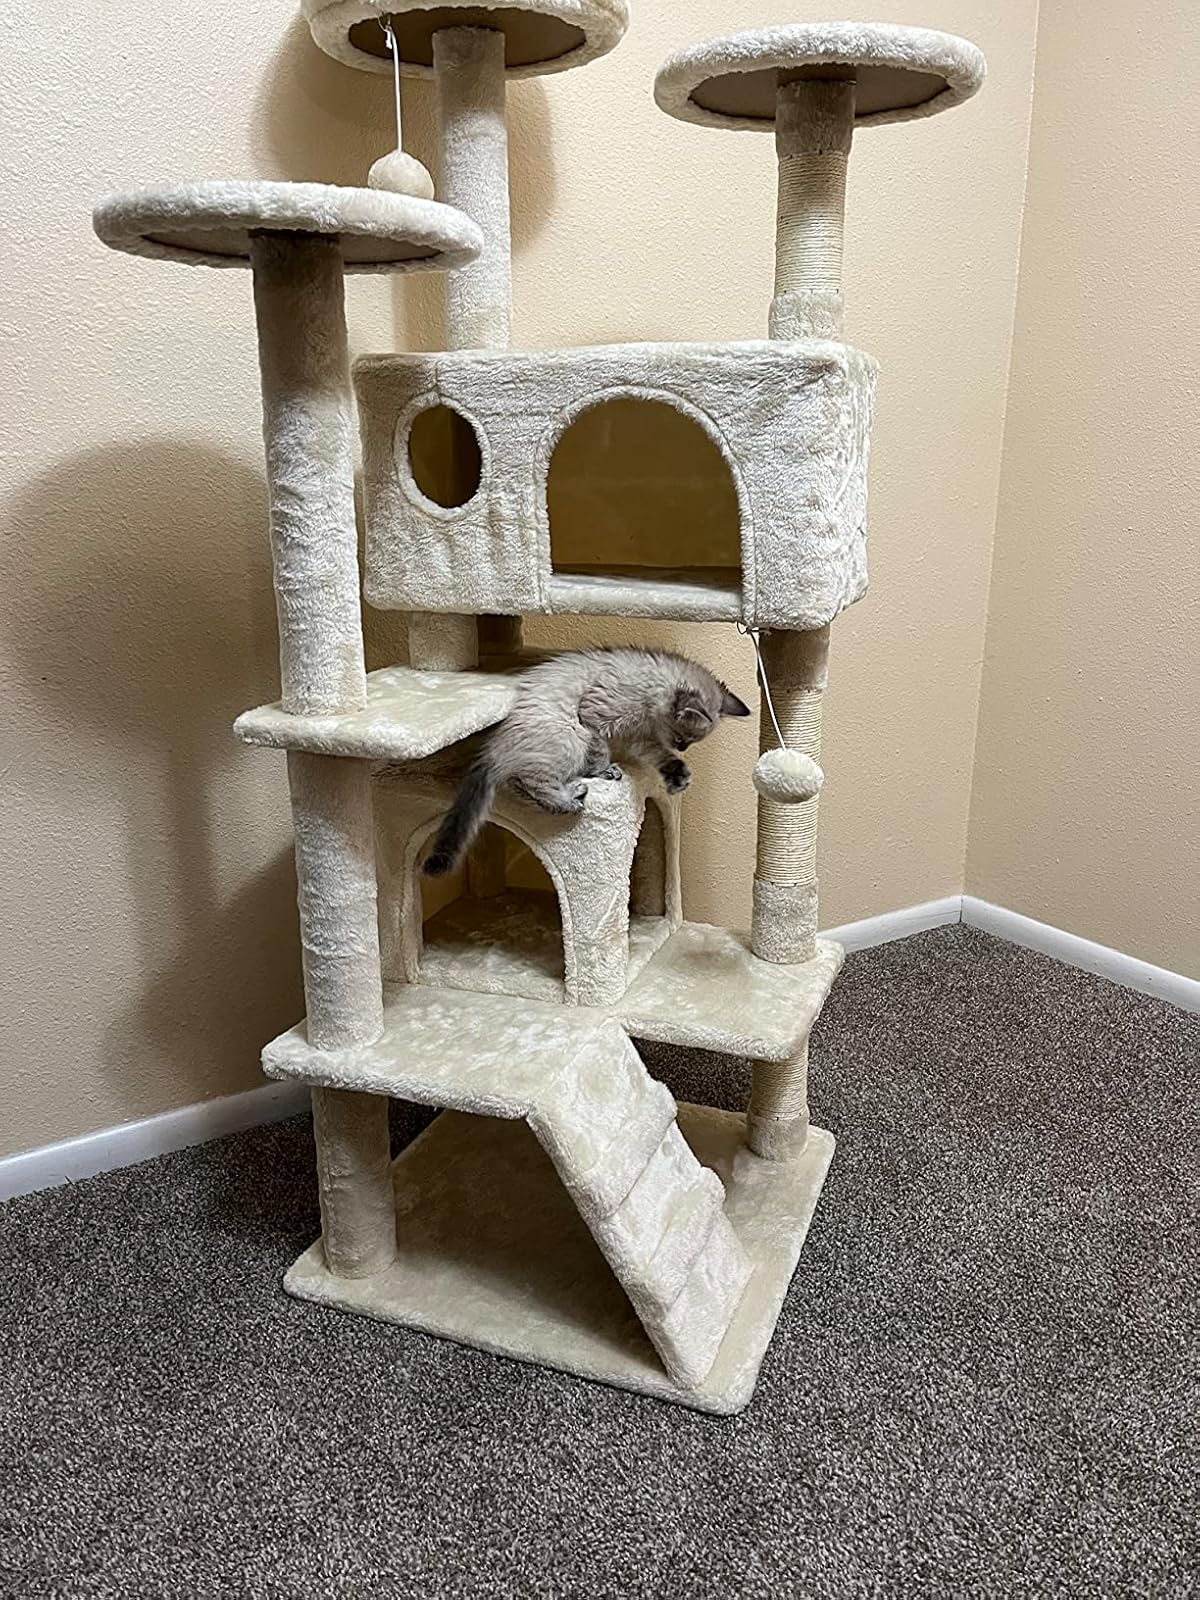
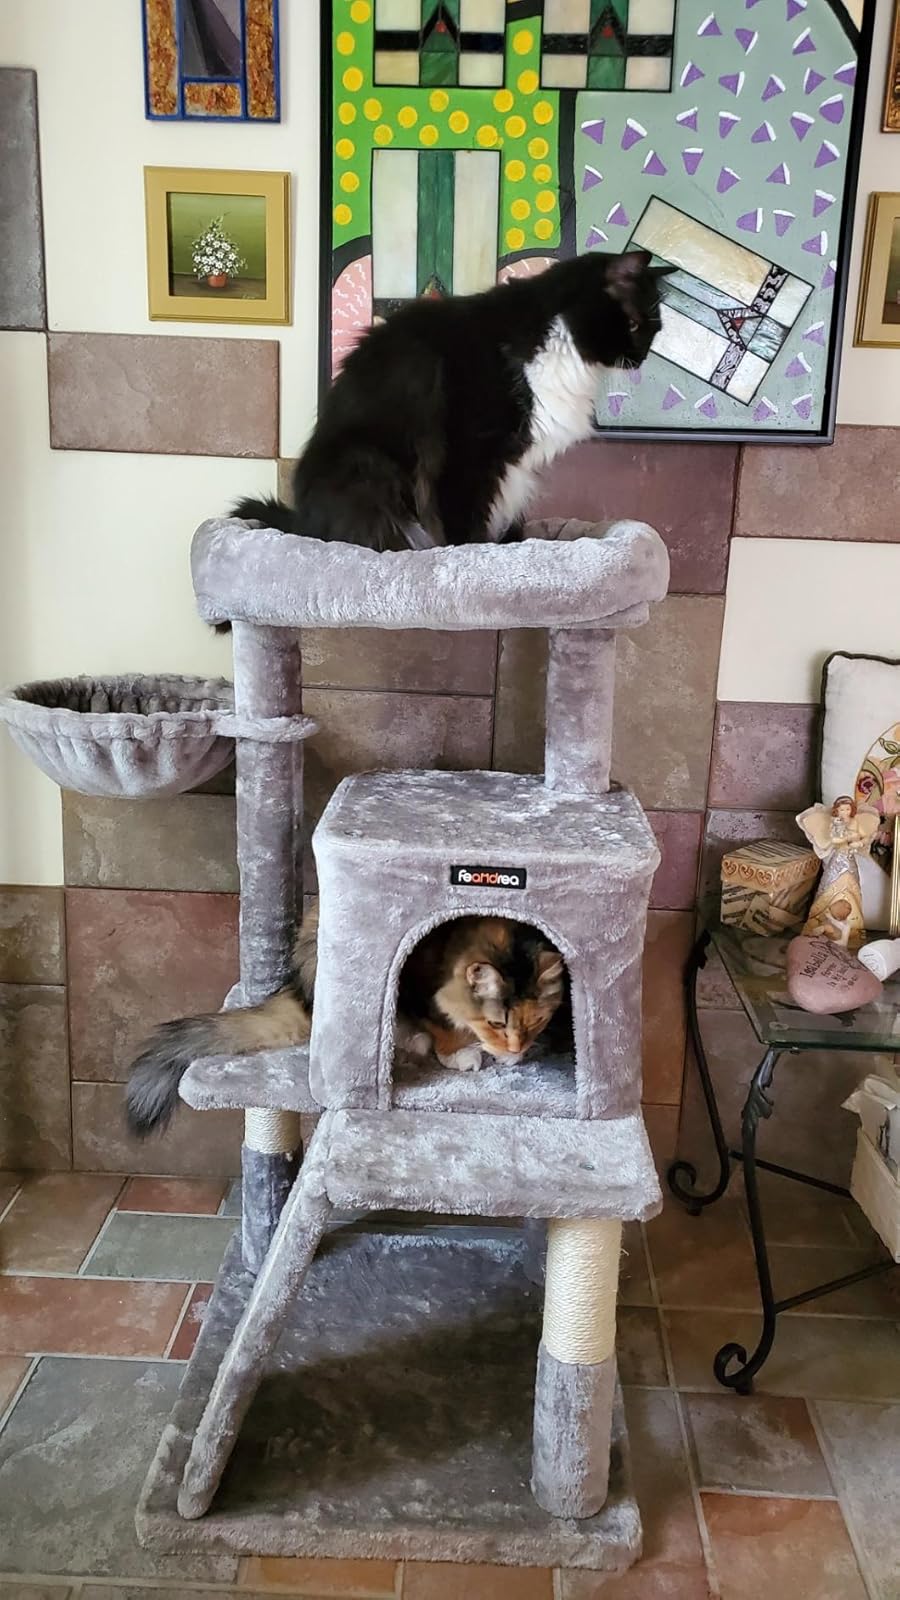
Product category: items_cat tree
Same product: no